Austrian folk dance

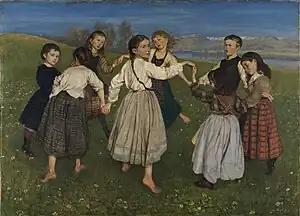
"Der Kinderreigen" (1872) by Hans Thoma shows children engaged in a circle dance

Austrian folk dancing is mostly associated with Schuhplattler, Ländler, polka and waltz. However, there are other dances such as Zwiefacher, "Kontratänze" and "Sprachinseltänze".